Ma Zhongying

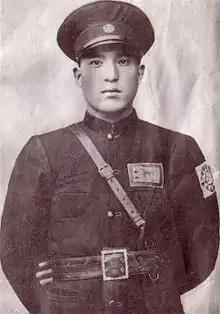
Gen. Ma Zhongying, KMT 36th Division Chief. He is wearing a Kuomintang armband like many of his troops did.

Ma used the KMT Blue Sky with a White Sun banners and armbands in his military actions. He himself wore a KMT armband and a New 36th Division uniform to show that he was a legitimate representative of the Chinese government. His troops sang Chinese Muslim marching songs. He himself had a harmonium (pump organ) with him, and spent hours playing Muslim hymns on it. He carried Mauser pistols and liked to quote as his models Genghis Khan, Napoleon, Hindenburg and Zuo Zongtang.